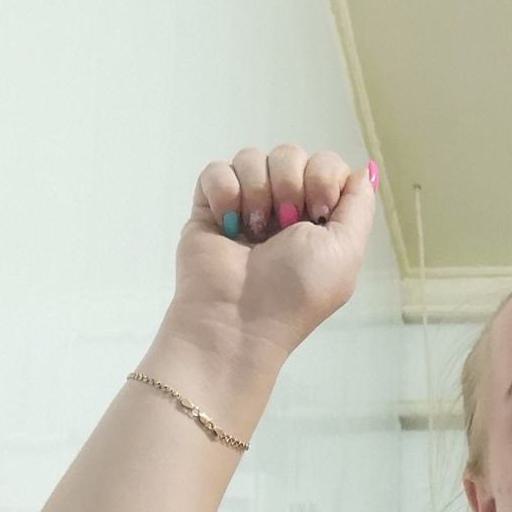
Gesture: fist